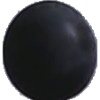
Label: Grape Blue 1